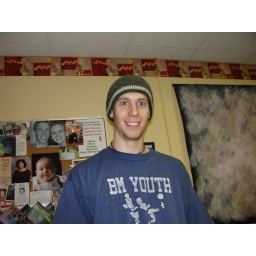
My handsome hubby standing in my office